Phoenix Zoo

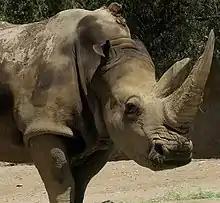
White Rhinoceros

The zoo provides sanctuary to many animals that need a place to live for various reasons. Some (like the Arabian oryx, Bali mynah, rhinoceros hornbill, Mexican gray wolf, and white rhinoceros) participate in captive breeding programs, some (such as the African spotted dogs) have retired from such programs and need a home, some have behavioral problems, and some are being rehabilitated to return to the wild. Animals that are in of sanctuary are treated somewhat differently from other animals by the zoo. While normal exhibits balance the needs of the animals with those of visitors (for example, incorporating large viewing areas), the sanctuary exhibits are almost completely focused on the comfort and well-being of the animals.